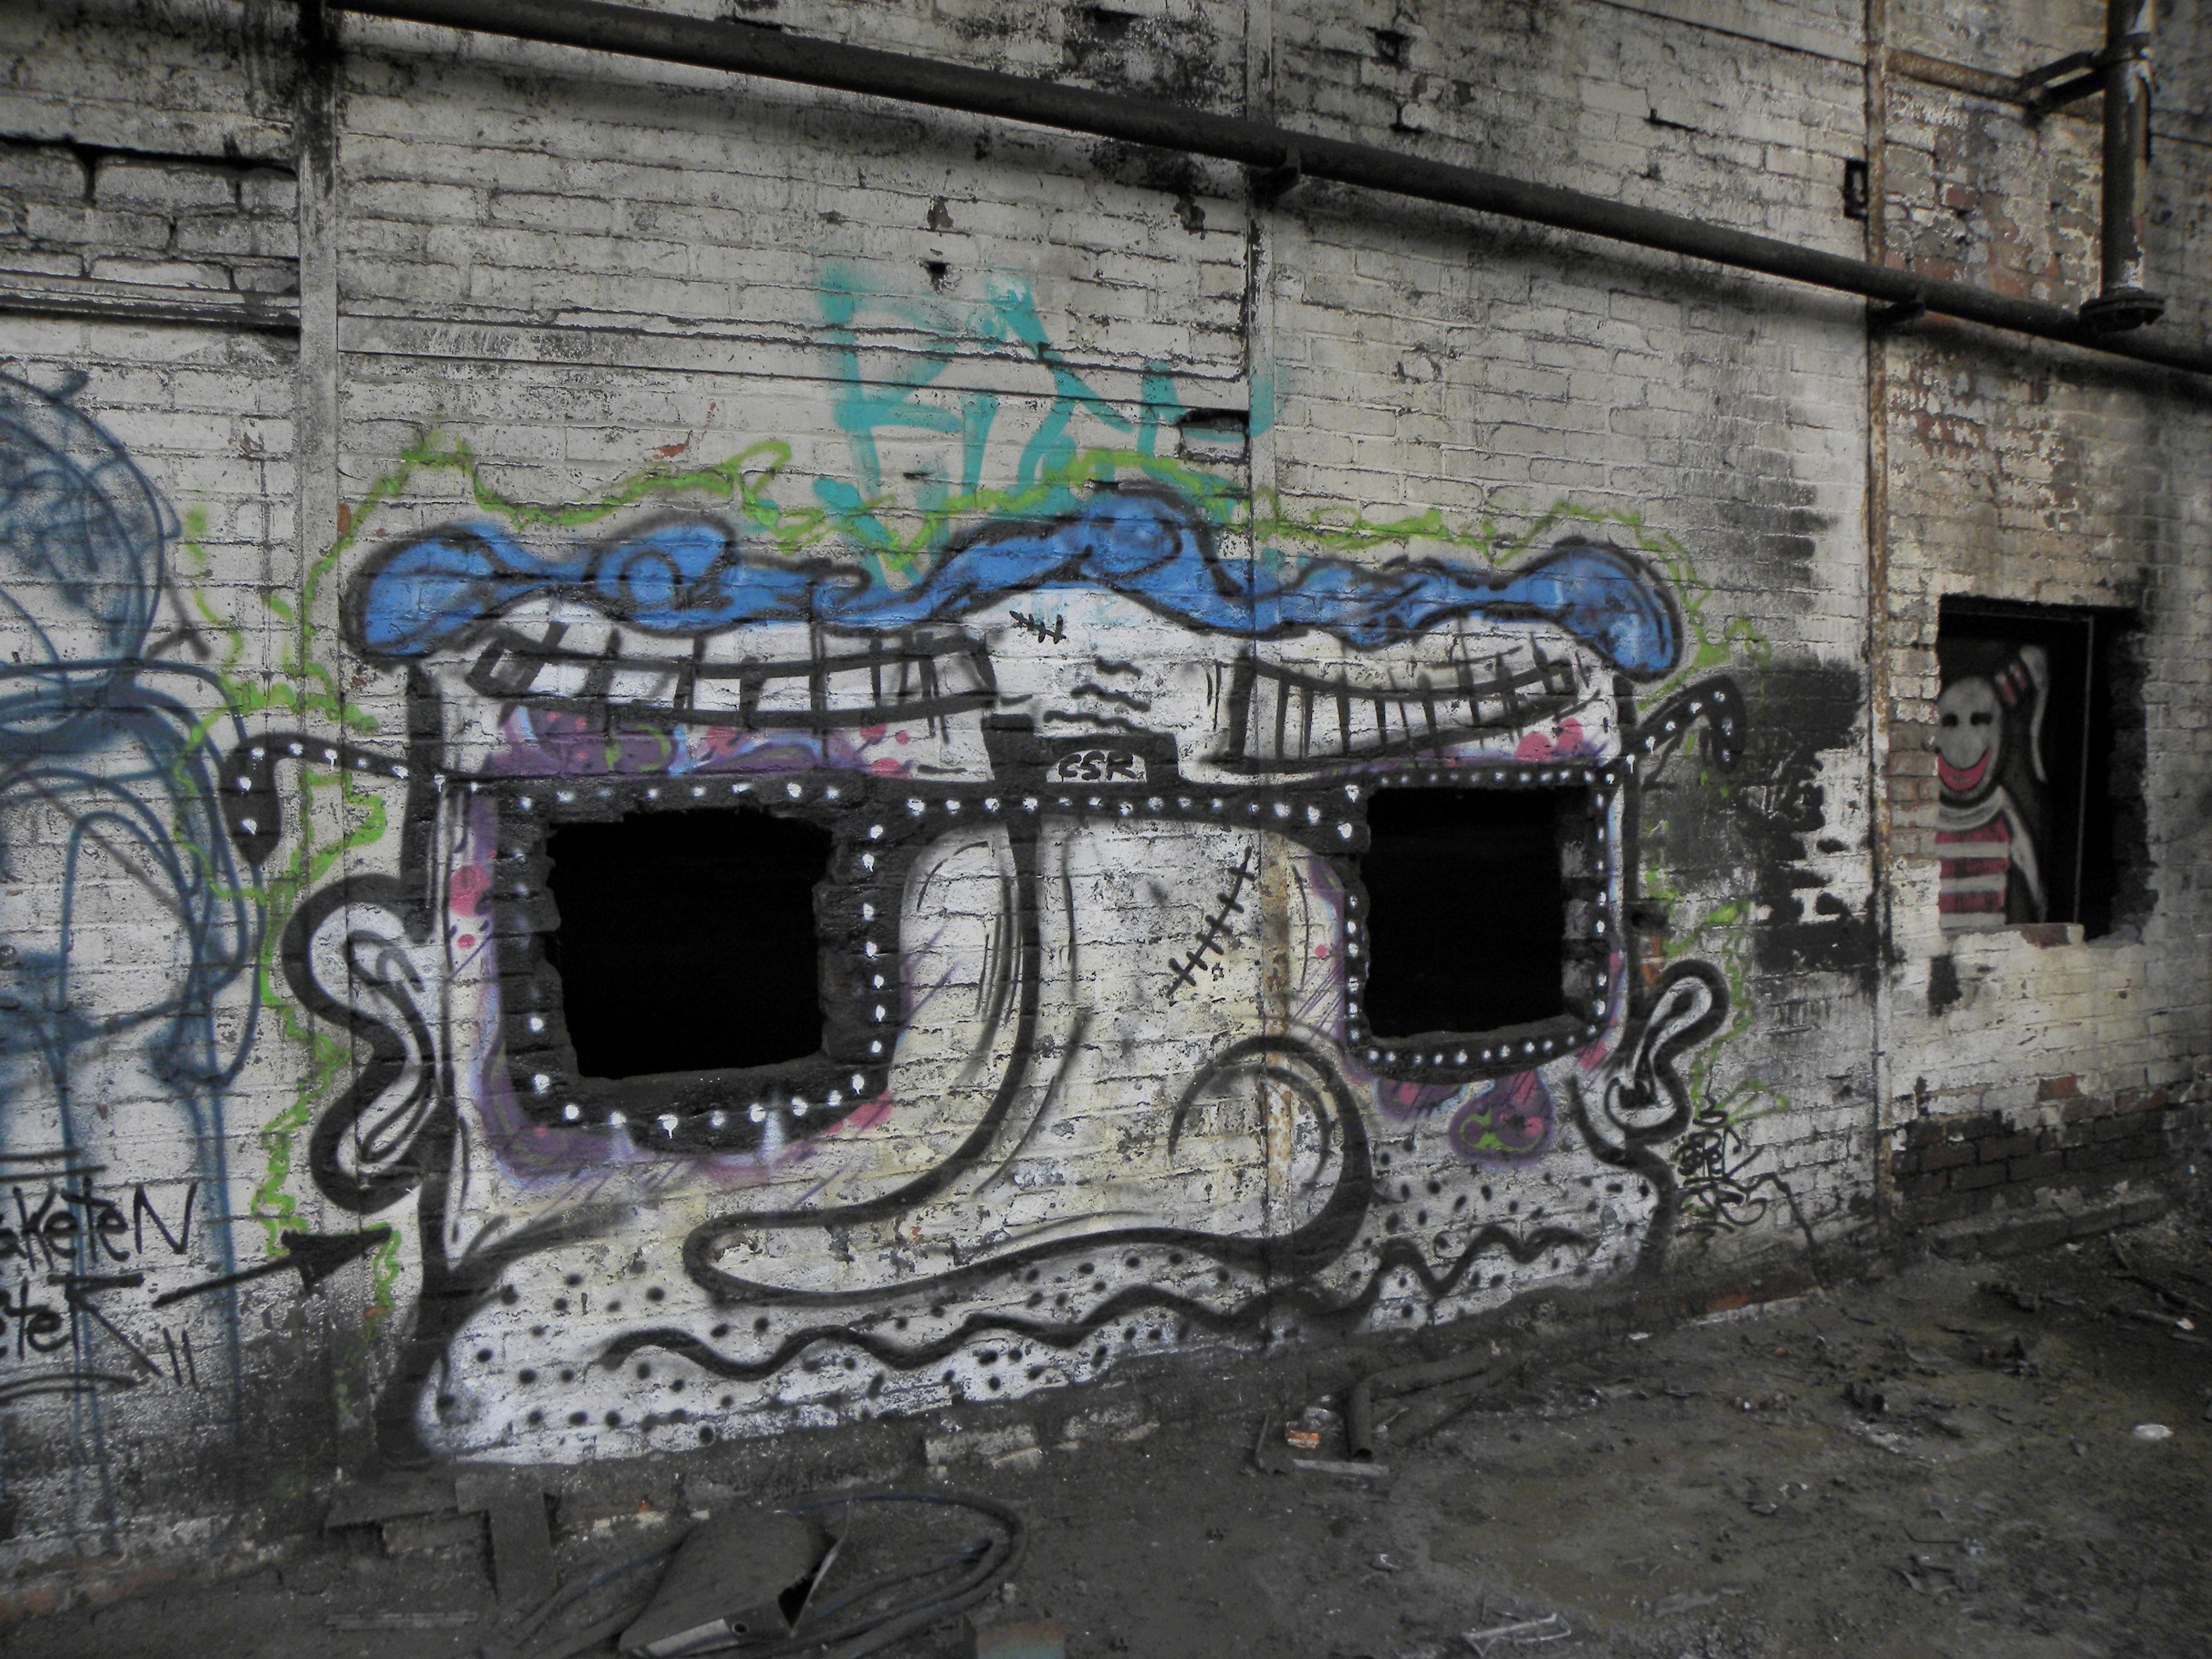
road, street, wall, graffiti, street art, art, infrastructure, mural, cologne, urban area, deutz factory, khd, deutz ag